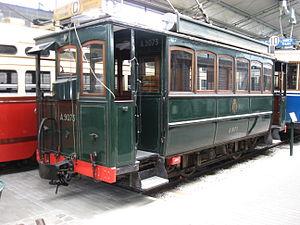
La Société Anonyme Électricité et Hydraulique est fondée en Belgique à Charleroi en 1885 par Julien Dulait ingénieur. Elle disparait le 7 juillet 1904, pour devenir les Ateliers de constructions électriques de Charleroi. Elle est alors intégrée au groupe du baron Edouard Empain.
Le Tramway Lobbes Thuin est une ligne de tramway à voie métrique et à alimentation électrique 600 V continu par ligne aérienne, exploitée conjointement avec un vaste musée consacré au tramway, le Centre de Découverte du Vicinal à Thuin en Belgique.